Rebecca Jackson (presenter)

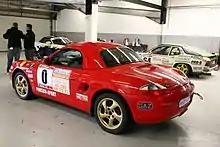
Jackson's 2013 Porsche Boxster

At Autosport International 2013, Jackson launched Project Le Mans, her four-year plan of competing in the endurance race. This plan involves winning the British Racing and Sports Car Club (BRSCC) Porsche Production Boxster class championship 2013, which she subsequently won, out of the four drivers in her class. In 2014, year 2, Jackson planned on competing in the higher Race Spec Porsche Boxster class and in year 3, the Porsche 911 GT3 Cup Challenge. The plan for 2016, the final year of the project is to be racing in the Porsche Carrera Cup Great Britain and 24 Hours of Le Mans.